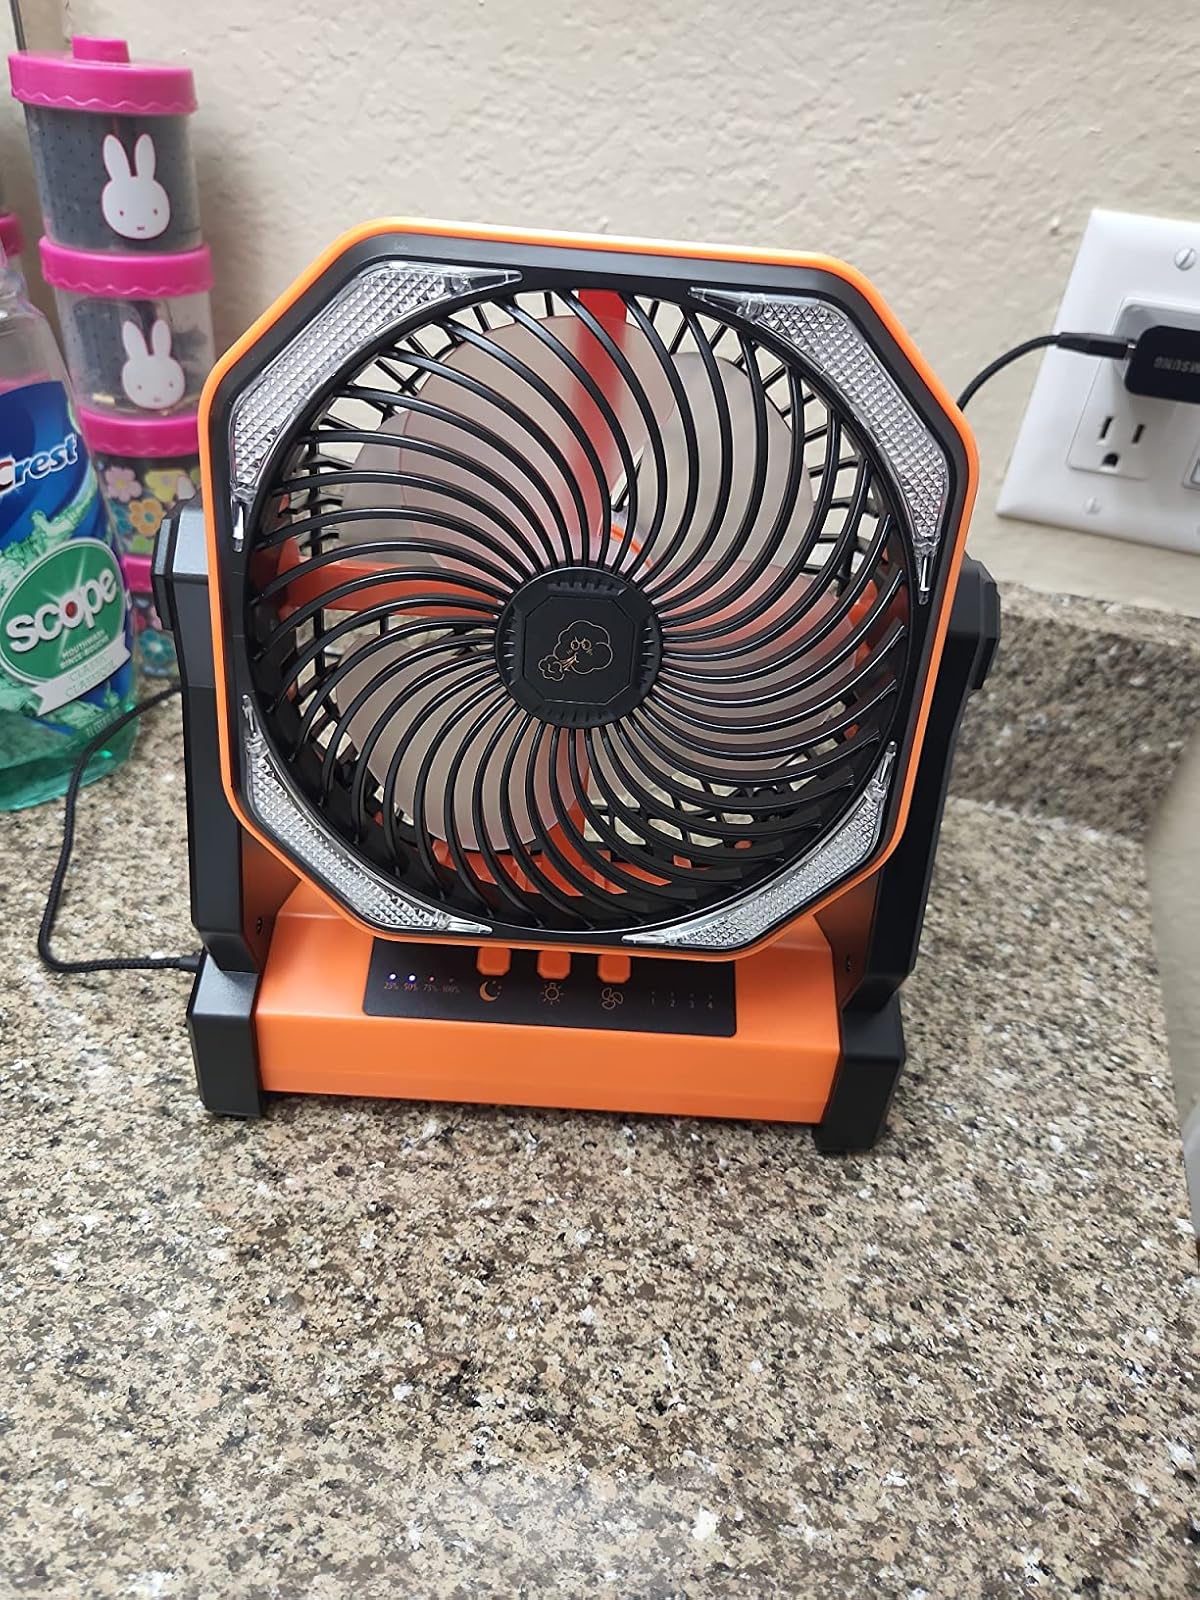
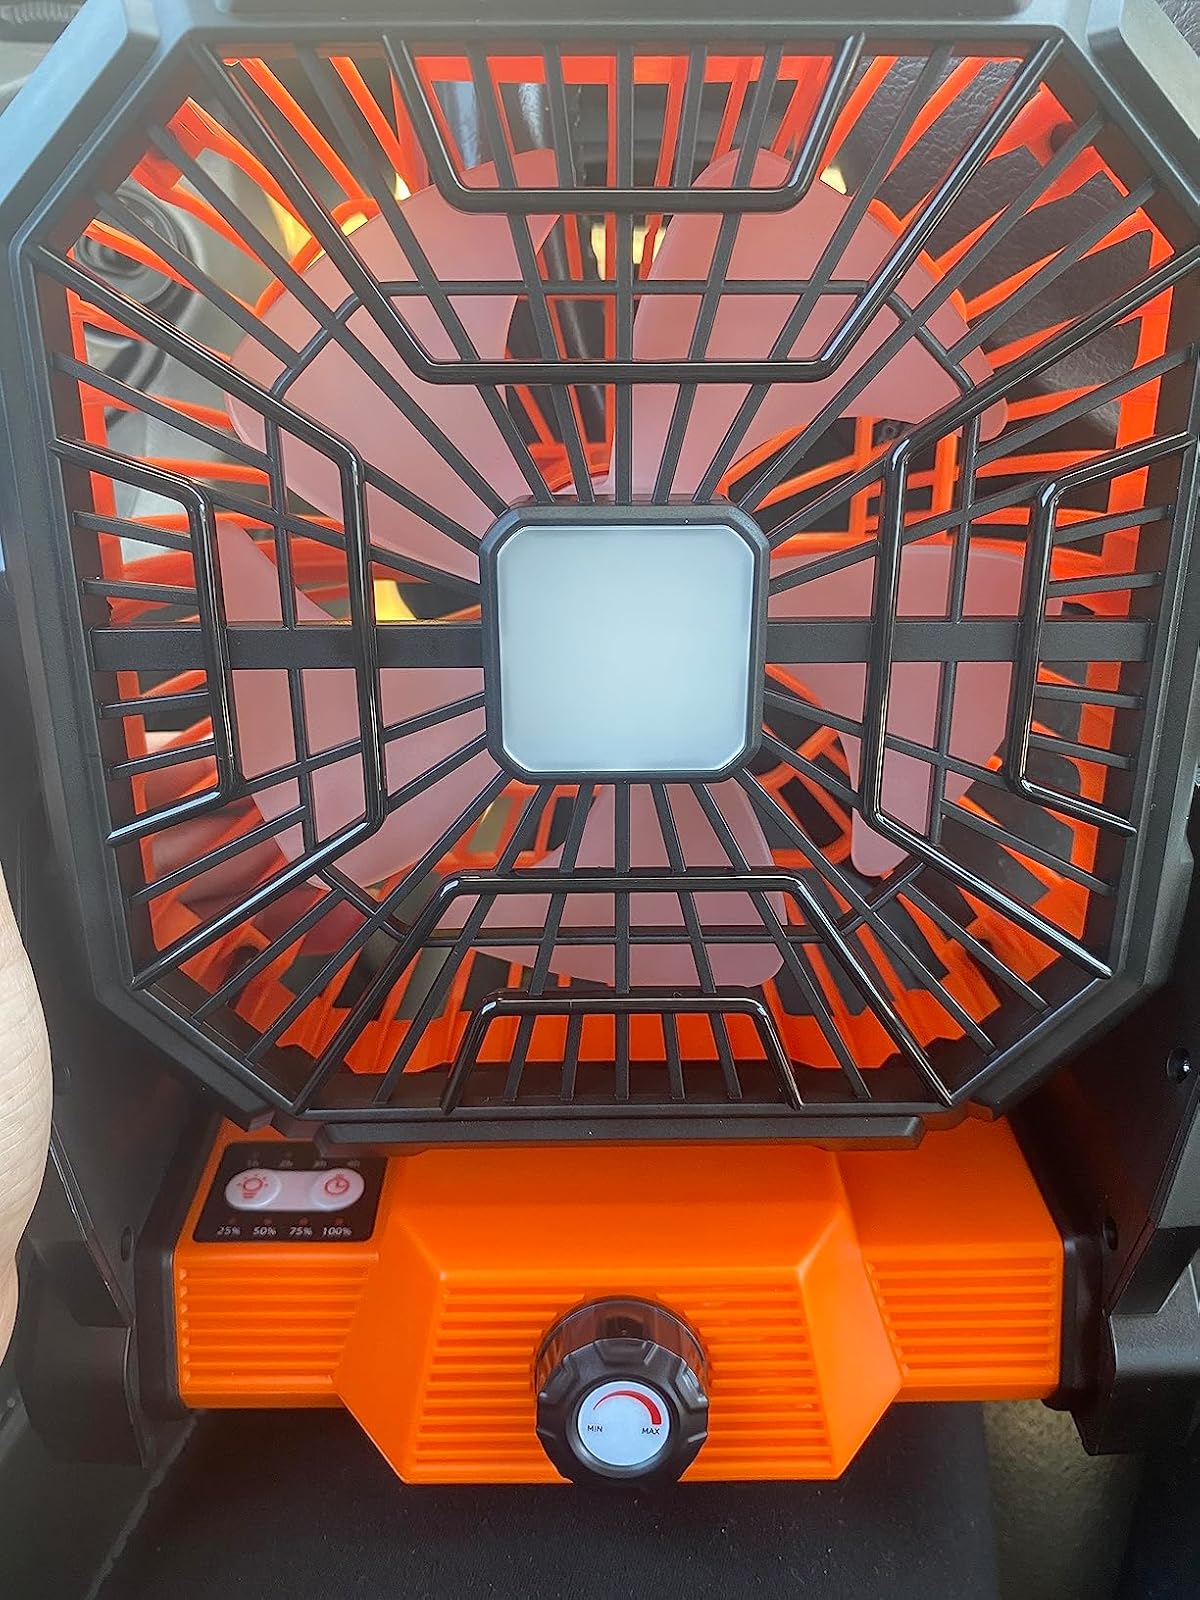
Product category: lantern
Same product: no